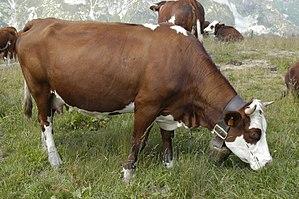
La Pie rouge des Montagnes correspond à un rameau très diversifié de races aux caractéristiques proches de l'ancêtre commune : la Simmental. Elle représente plus de quarante millions de têtes dans le monde. Hors d'Europe, elle est nommée sous le nom de Simmental, mais dans les pays du massif alpin, il existe des races locales distinctes. Certains auteurs appellent ce rameau jurassique en référence à son origine franco-suisse sur le massif du Jura. Pour Philippe J. Dubois, le terme exact devrait être jurassien, Jurassique faisant référence à une période de l'ère secondaire.
Abondance est une appellation d'origine désignant un fromage au lait cru français fabriqué dans la Haute-Savoie. Ce fromage à pâte pressée cuite est exclusivement issu de la transformation de laits crus de vache produits dans le département.
La tome des Bauges est un fromage au lait de vache produit en France. Elle doit son nom au massif des Bauges.
L’abondance est une race bovine française.